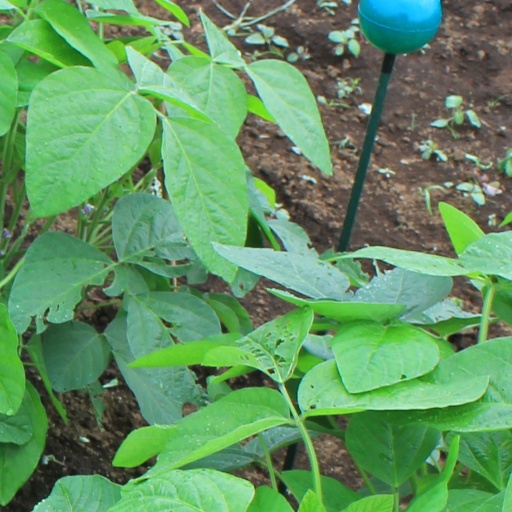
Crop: soybean